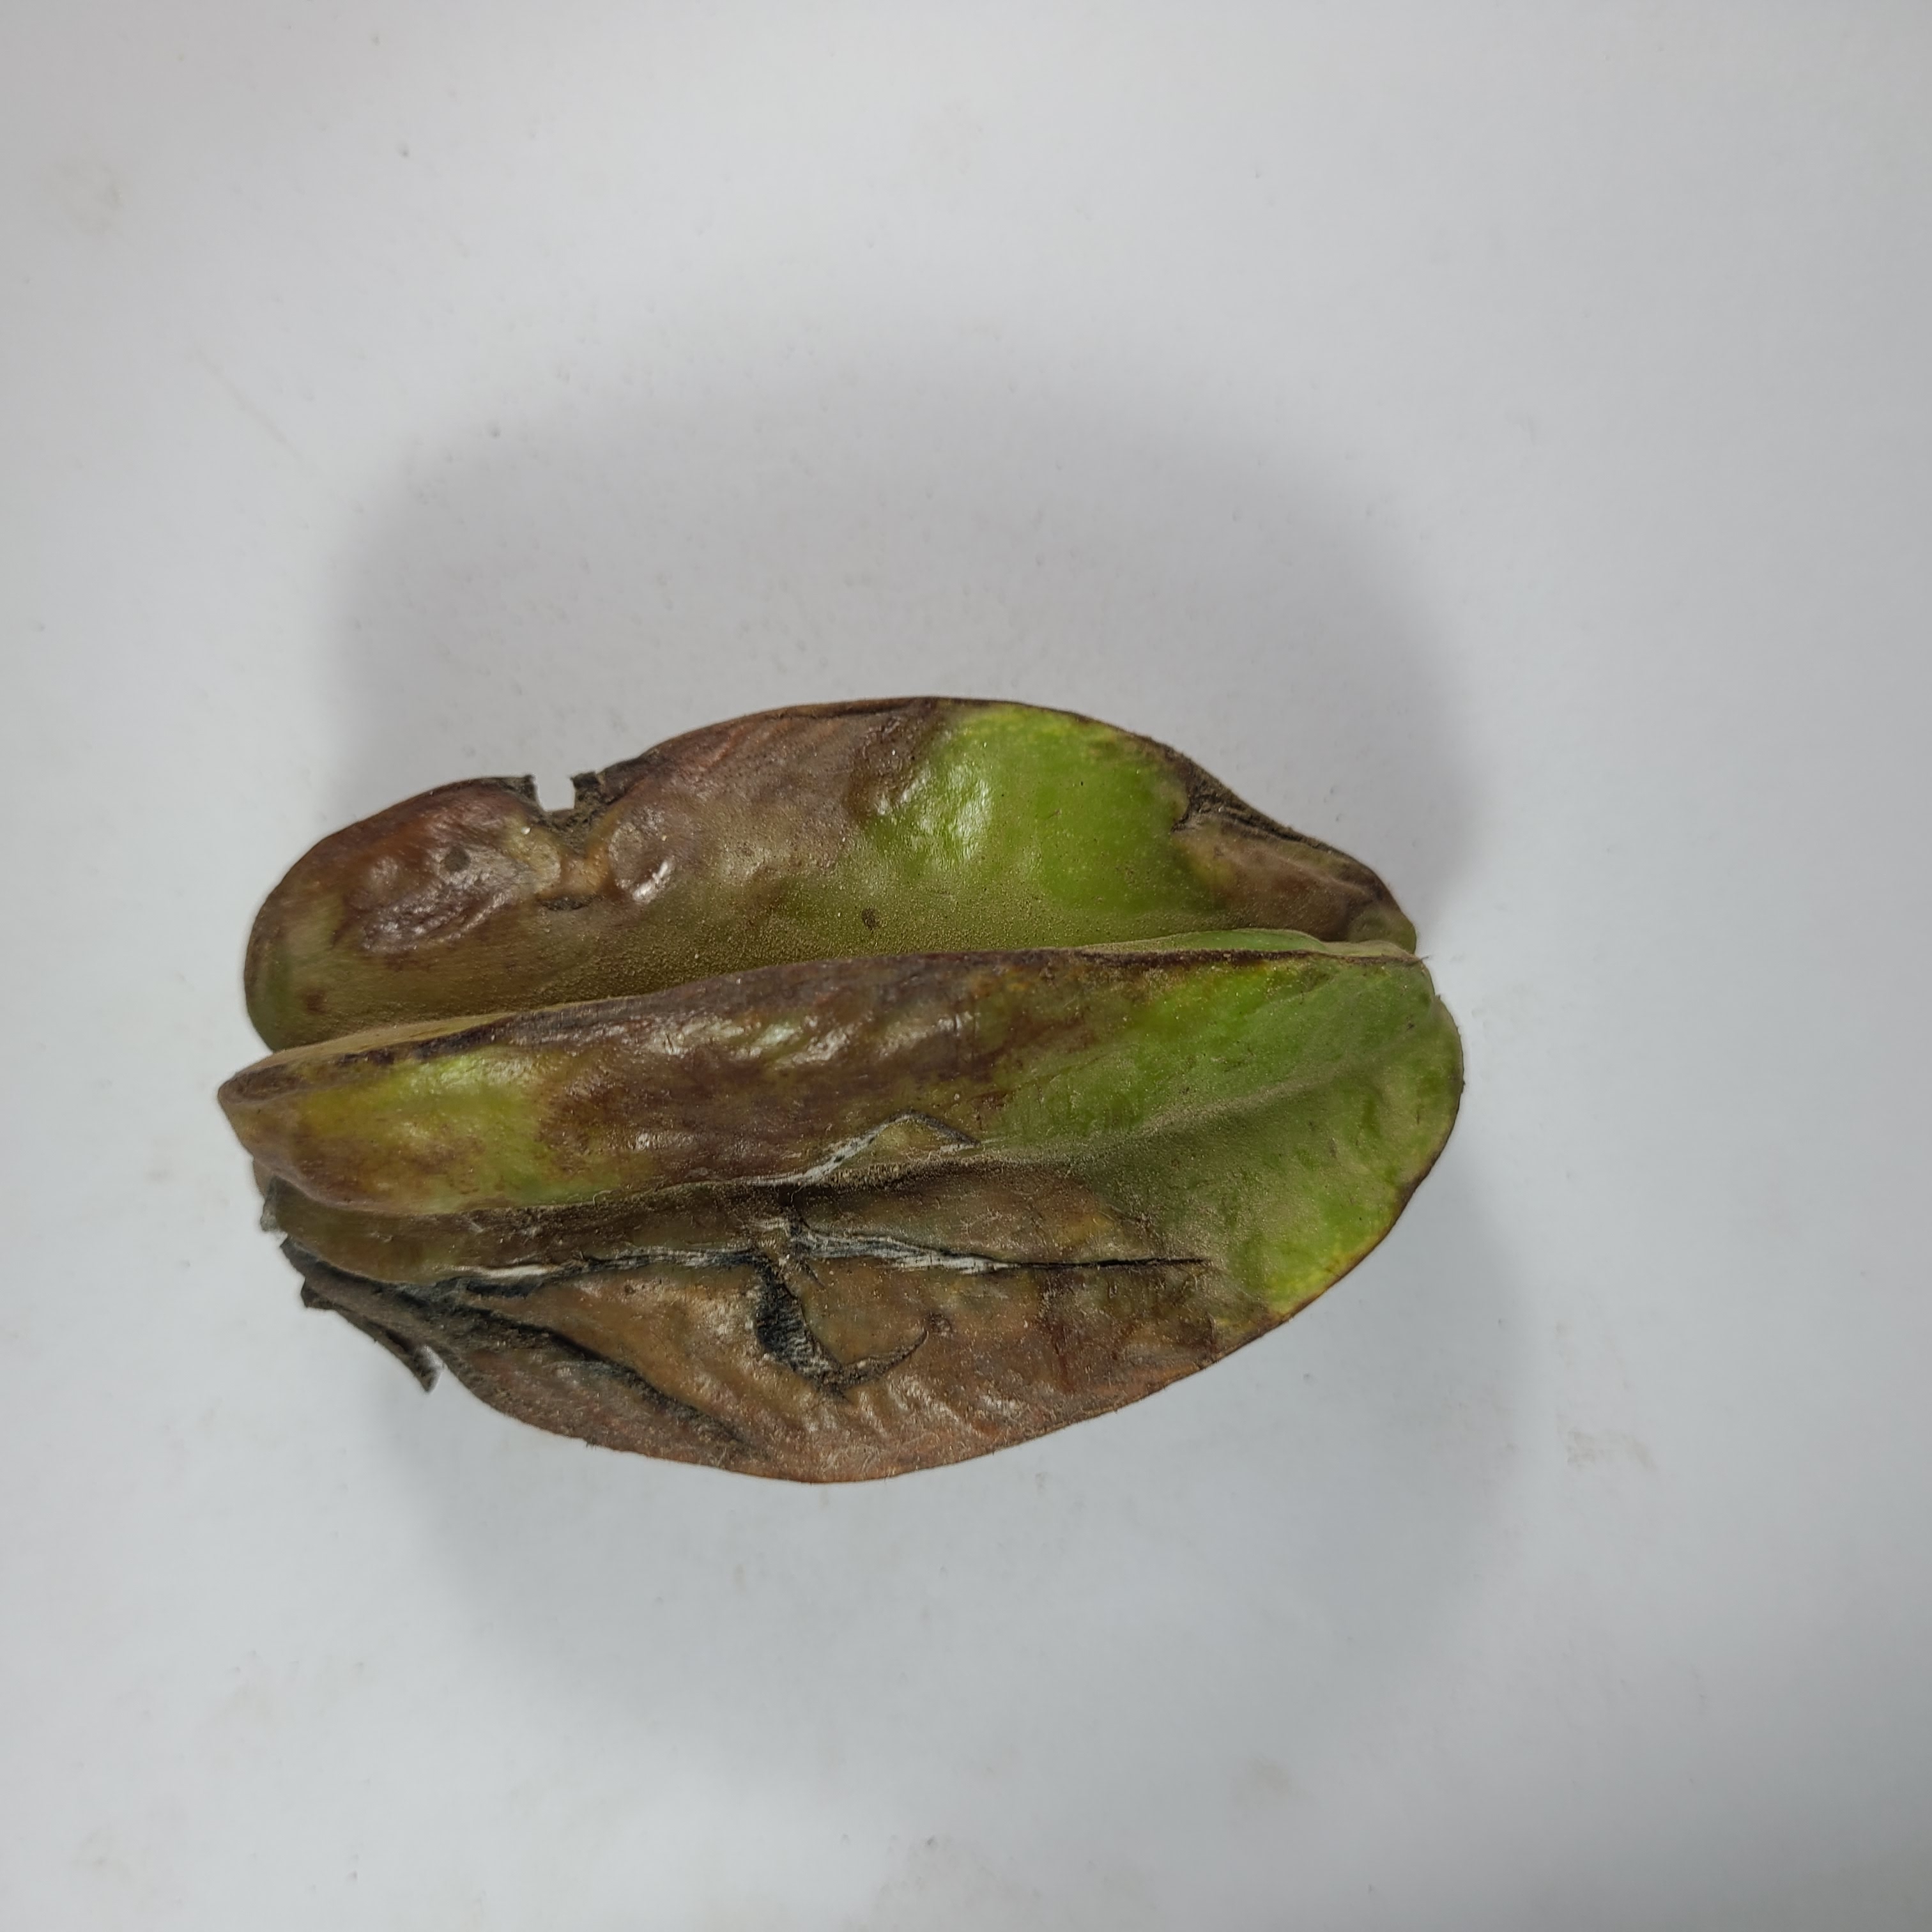
Label: Unhealthy Fruits